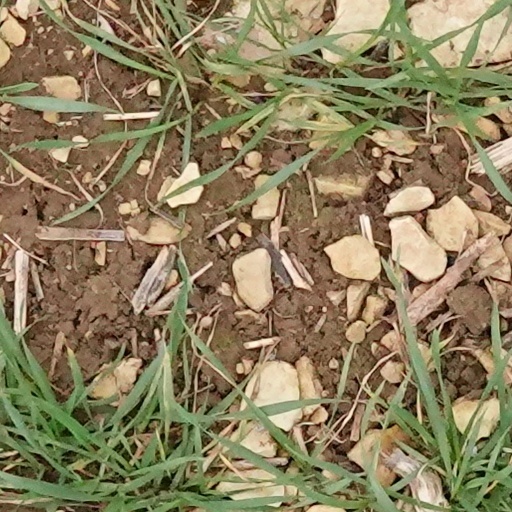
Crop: wheat